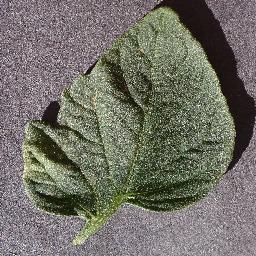
Label: Tomato___healthy